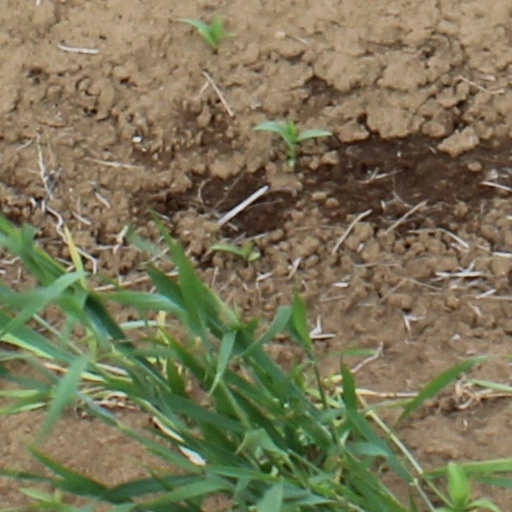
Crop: wheat